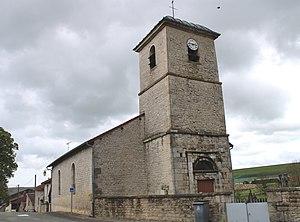
Vue de l'église.
Oudincourt est une commune française située dans le département de la Haute-Marne, en région Grand Est.